Polissia Okruha

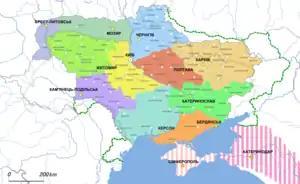
Administrative-territorial division of the Ukrainian State.

Polissia Okruha was an administrative division of the Ukrainian State (Ukraine) that was created on August 14, 1918 by the resolution of the Council of Ministries. The okruha was governed by a starosta from Mozyr (today Belarus). The territory was named after its historical location Polesia (Polissia in Ukrainian).